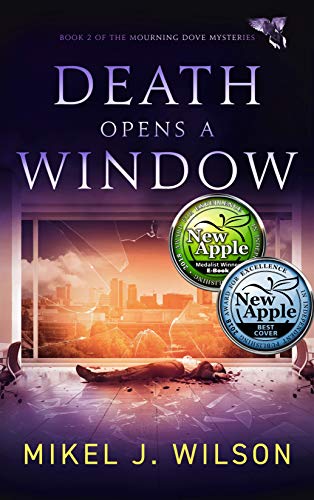
Death Opens a Window (Mourning Dove Mysteries Book 2)
Category: Buy a Kindle
Review " Death Opens a Window does not disappoint! I was immediately engaged with the characters again, even more so this time as Wilson lets us even further into their pasts. The plot twists and the cliffhangers at the end have me wildly anticipating Book #3." - R.D. Kardon, author of Flygirl From the Author Thank you for taking the time to read my Mourning Dove Mysteries series. Please feel free to reach out to me on my website at MikelJWilson.com .Remember to support the authors you like by reviewing their books on Amazon. Thank you! About the Author Award-winning mystery author Mikel J. Wilson draws on his Southern roots for the international bestselling Mourning Dove Mysteries, a series of novels featuring bizarre murders in the Smoky Mountains region of Tennessee. Wilson adheres to a "no guns or knives" policy for the instigating murders in the series, which includes Murder on the Lake of Fire, Death Opens a Window and A Light to Kill By (coming August 3, 2021).
Features: BEST eBOOK SUSPENSE/THRILLER | - | New Apple Book Awards | BEST COVER OVERALL | - | New Apple Book Awards | The | Mourning Dove Mysteries | series includes: | 1. MURDER ON THE LAKE OF FIRE2. DEATH OPENS A WINDOW3. A LIGHT TO KILL BY | (coming Aug. 3) | Emory Rome is back in DEATH OPENS A WINDOW, Book 2 of the Mourning Dove Mysteries and the follow-up to the international bestseller MURDER ON THE LAKE OF FIRE.As he struggles with the consequences of his last case, Emory must unravel the inexplicable death of a federal employee in a Knoxville high-rise. But while the reticent investigator is mired in a deep pool of suspects - from an old mountain witch to the powerful Tennessee Valley Authority - he misses a greater danger creeping from the shadows. The man in the ski mask returns to reveal himself, and the shocking crime of someone close is unearthed.